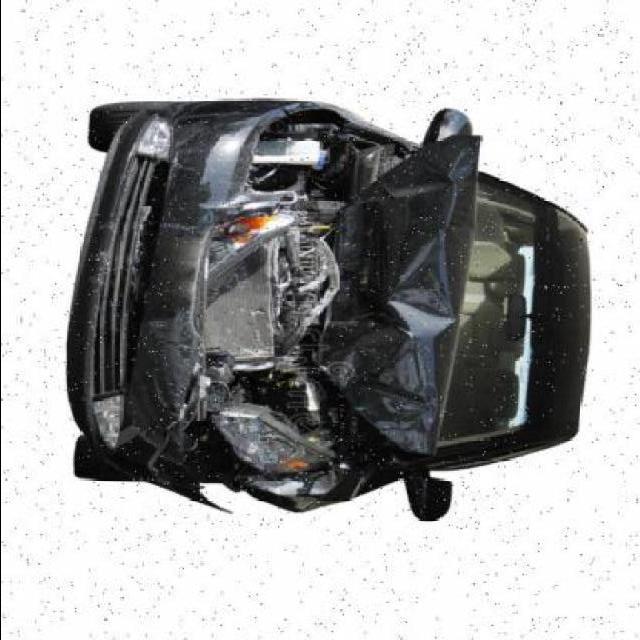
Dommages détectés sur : pare-choc avant, feu avant droit, feu avant gauche, capot, pare-brise avant, aile avant droite, aile avant gauche, porte avant droite, porte avant gauche, porte arrière droite, porte arrière gauche, aile arrière droite, aile arrière gauche, pare-brise arrière, malle, feu arrière droit, feu arrière gauche, pare-choc arrière, plaque d'immatriculation arrière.
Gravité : mineur